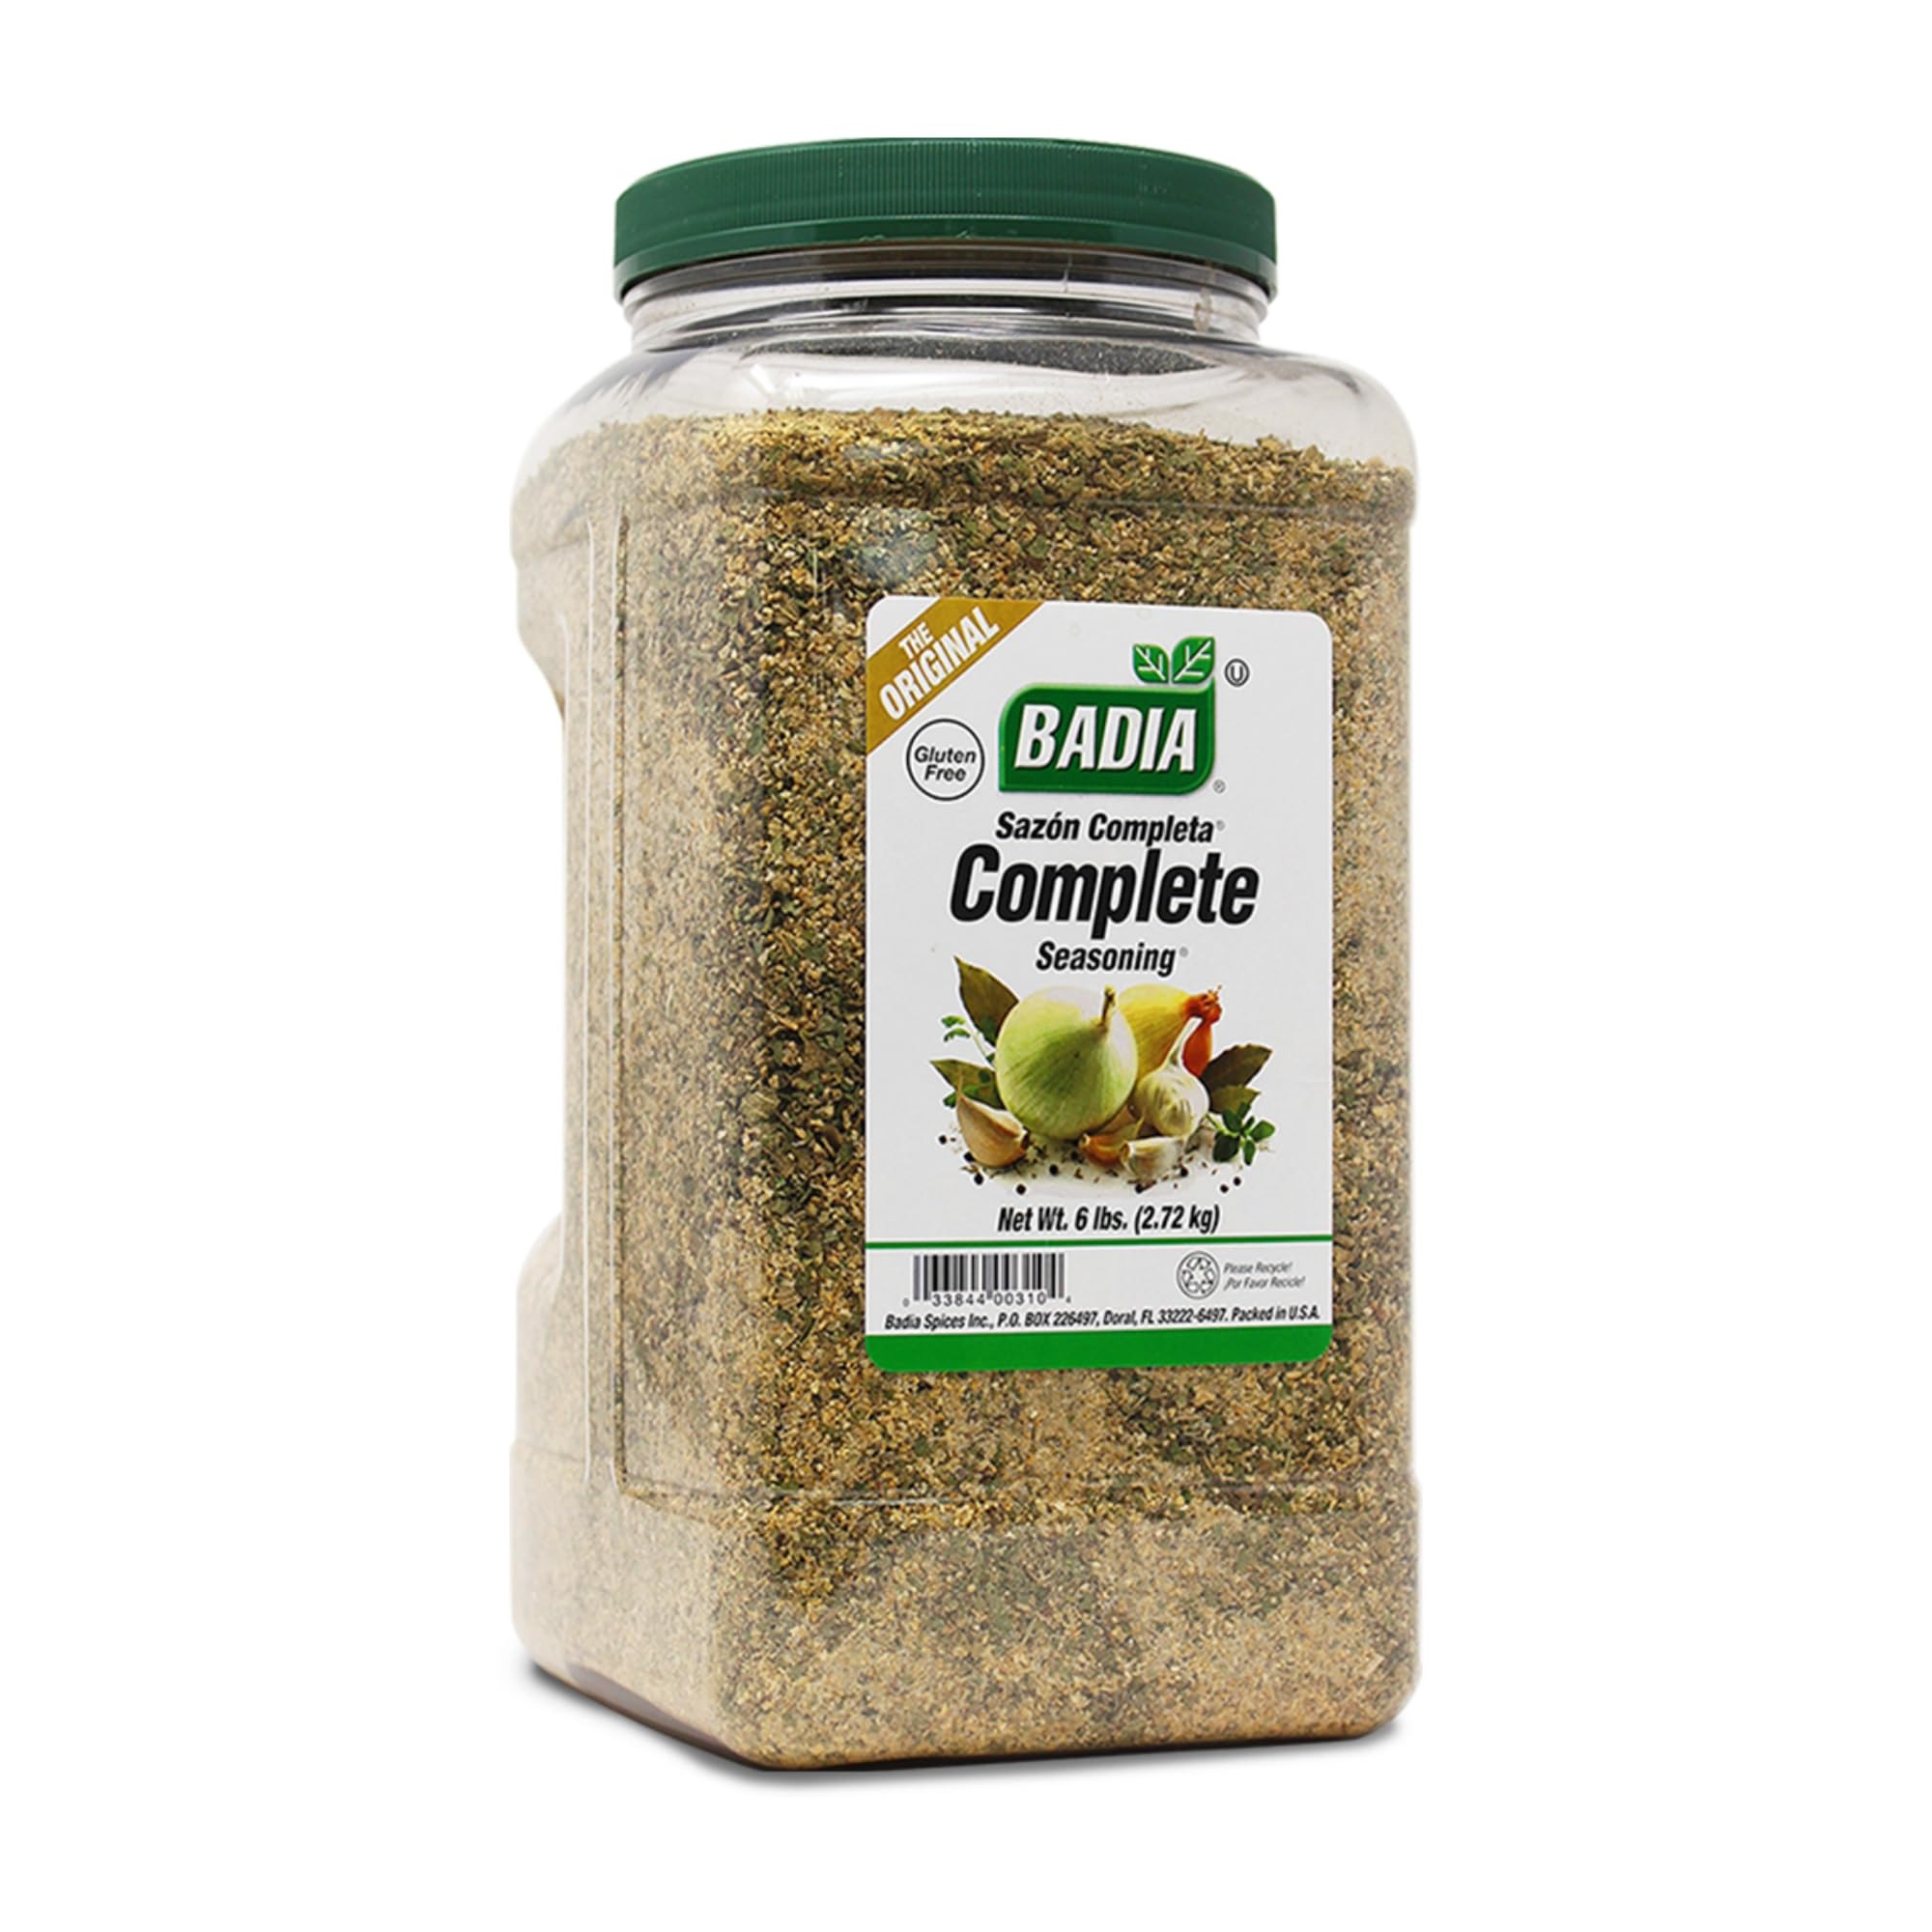
Item Name: Badia Complete Seasoning, 96 oz - All-Purpose Spice Blend of Garlic, Onion, Salt, Pepper, Herbs & Spices - Savory Signature Blend
Bullet Point 1: All-Purpose Seasoning: Enhance your meals with Badia Complete Seasoning, a versatile spice blend perfect for meats, vegetables, soups, and more
Bullet Point 2: Value Size: Conveniently packaged in a 96 oz container, ideal for home kitchens, professional chefs, and bulk cooking needs
Bullet Point 3: Flavorful Blend: Features a perfectly balanced mix of garlic, onion, herbs, spices, and salt to add depth and richness to any dish
Bullet Point 4: Essential Kitchen Staple: Perfect for grilling, roasting, sautéing, or seasoning everyday meals with ease and delicious flavor
Bullet Point 5: Trusted Heritage: Badia Spices, a family-owned company since 1967, has built a global reputation for providing premium, authentic seasonings inspired by rich culinary traditions from around the world
Value: 96.0
Unit: Ounce

Price: 10.59